List of Volkswagen Group diesel engines

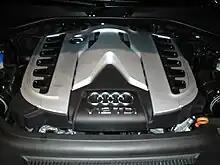
Front view of the installed V12 TDI engine in the

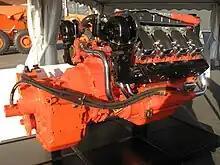
Scania V8 16-litre marine engine with reverse.

The following table contains a selection of current and historical Volkswagen Group compression-ignition diesel engines for comparison of performance and operating characteristics: